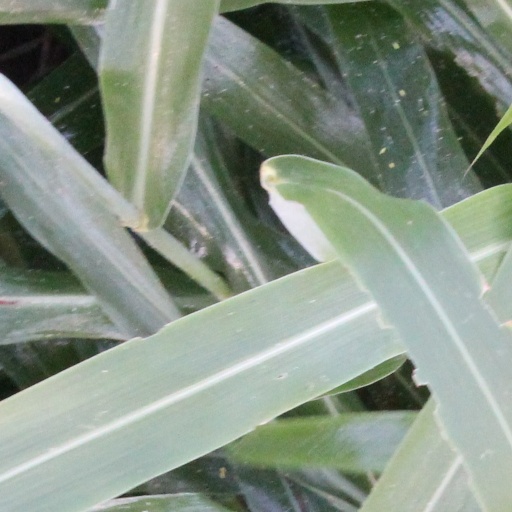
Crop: sorghum